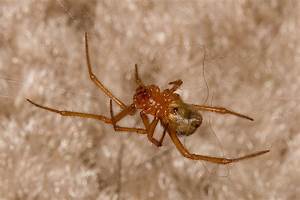
Label: spider